600 series connector

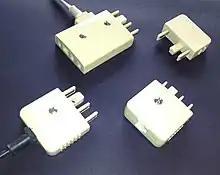
600 series connectors

It was for many years the standard telephone service connector in Australia, used on rural party lines and the national Postmaster-General's Department (later Telstra) landline network, but has since the 1970s been superseded by the six position modular connector in this application. a large installed base remained and a large variety of connectors, adapters and equipment such as ADSL filters were still in production and readily available.